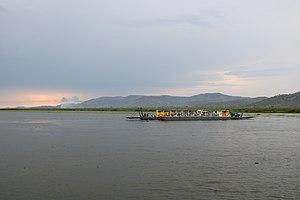
L'Ouganda est situé au cœur de l'Afrique des Grands Lacs, entouré par trois d'entre eux, le lac Édouard, le lac Albert et le lac Victoria. Une partie importante des frontières du pays sont des lacs.